Kazan

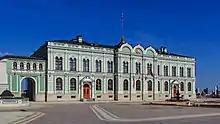
Presidential Palace

The city's population consists mostly of ethnic Tatars (48.8%) and ethnic Russians (46.9%). Other ethnicities include Chuvash, Uzbeks, Tajiks, Azerbaijanis and Mari.